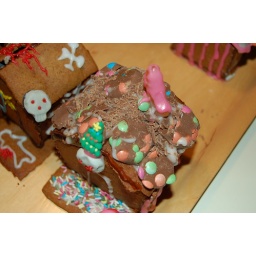
Chocolate roof house by my brother